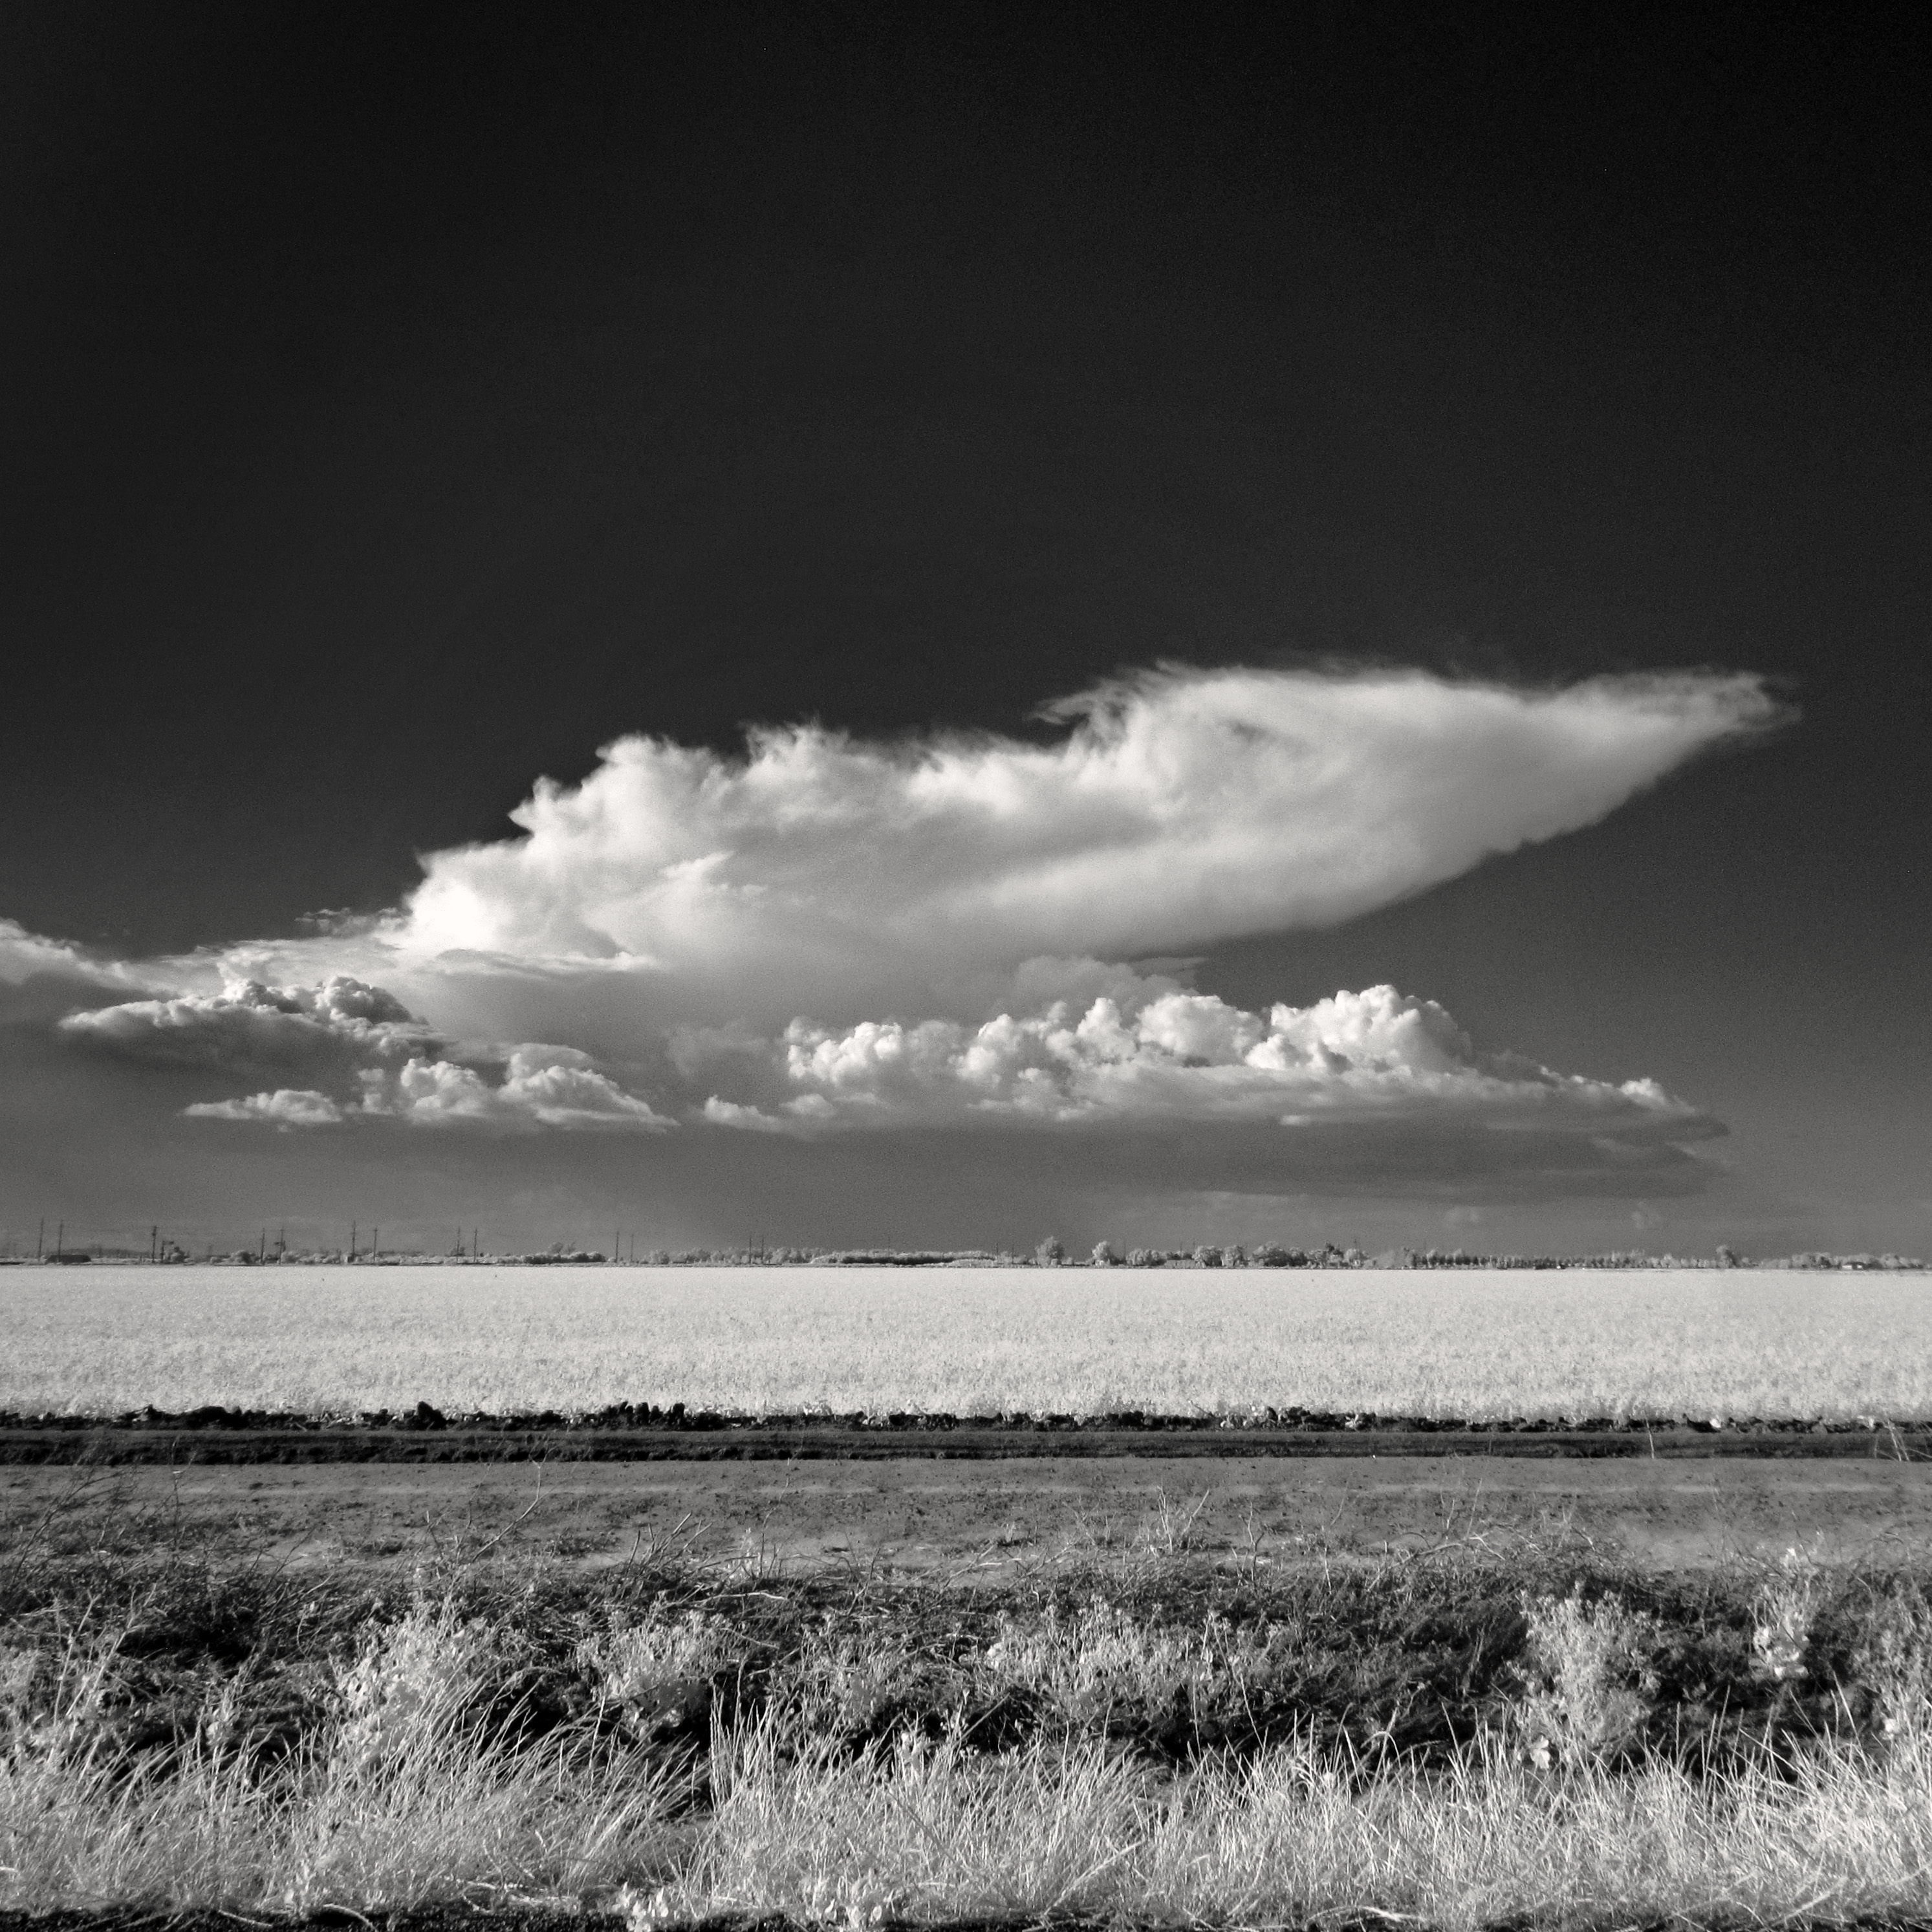
sea, coast, ocean, horizon, cloud, black and white, sky, white, photography, wave, atmosphere, weather, darkness, black, monochrome, 2015, 3652015imstillstanding, waitingfortherain, meteorological phenomenon, monochrome photography, atmosphere of earth, wind wave